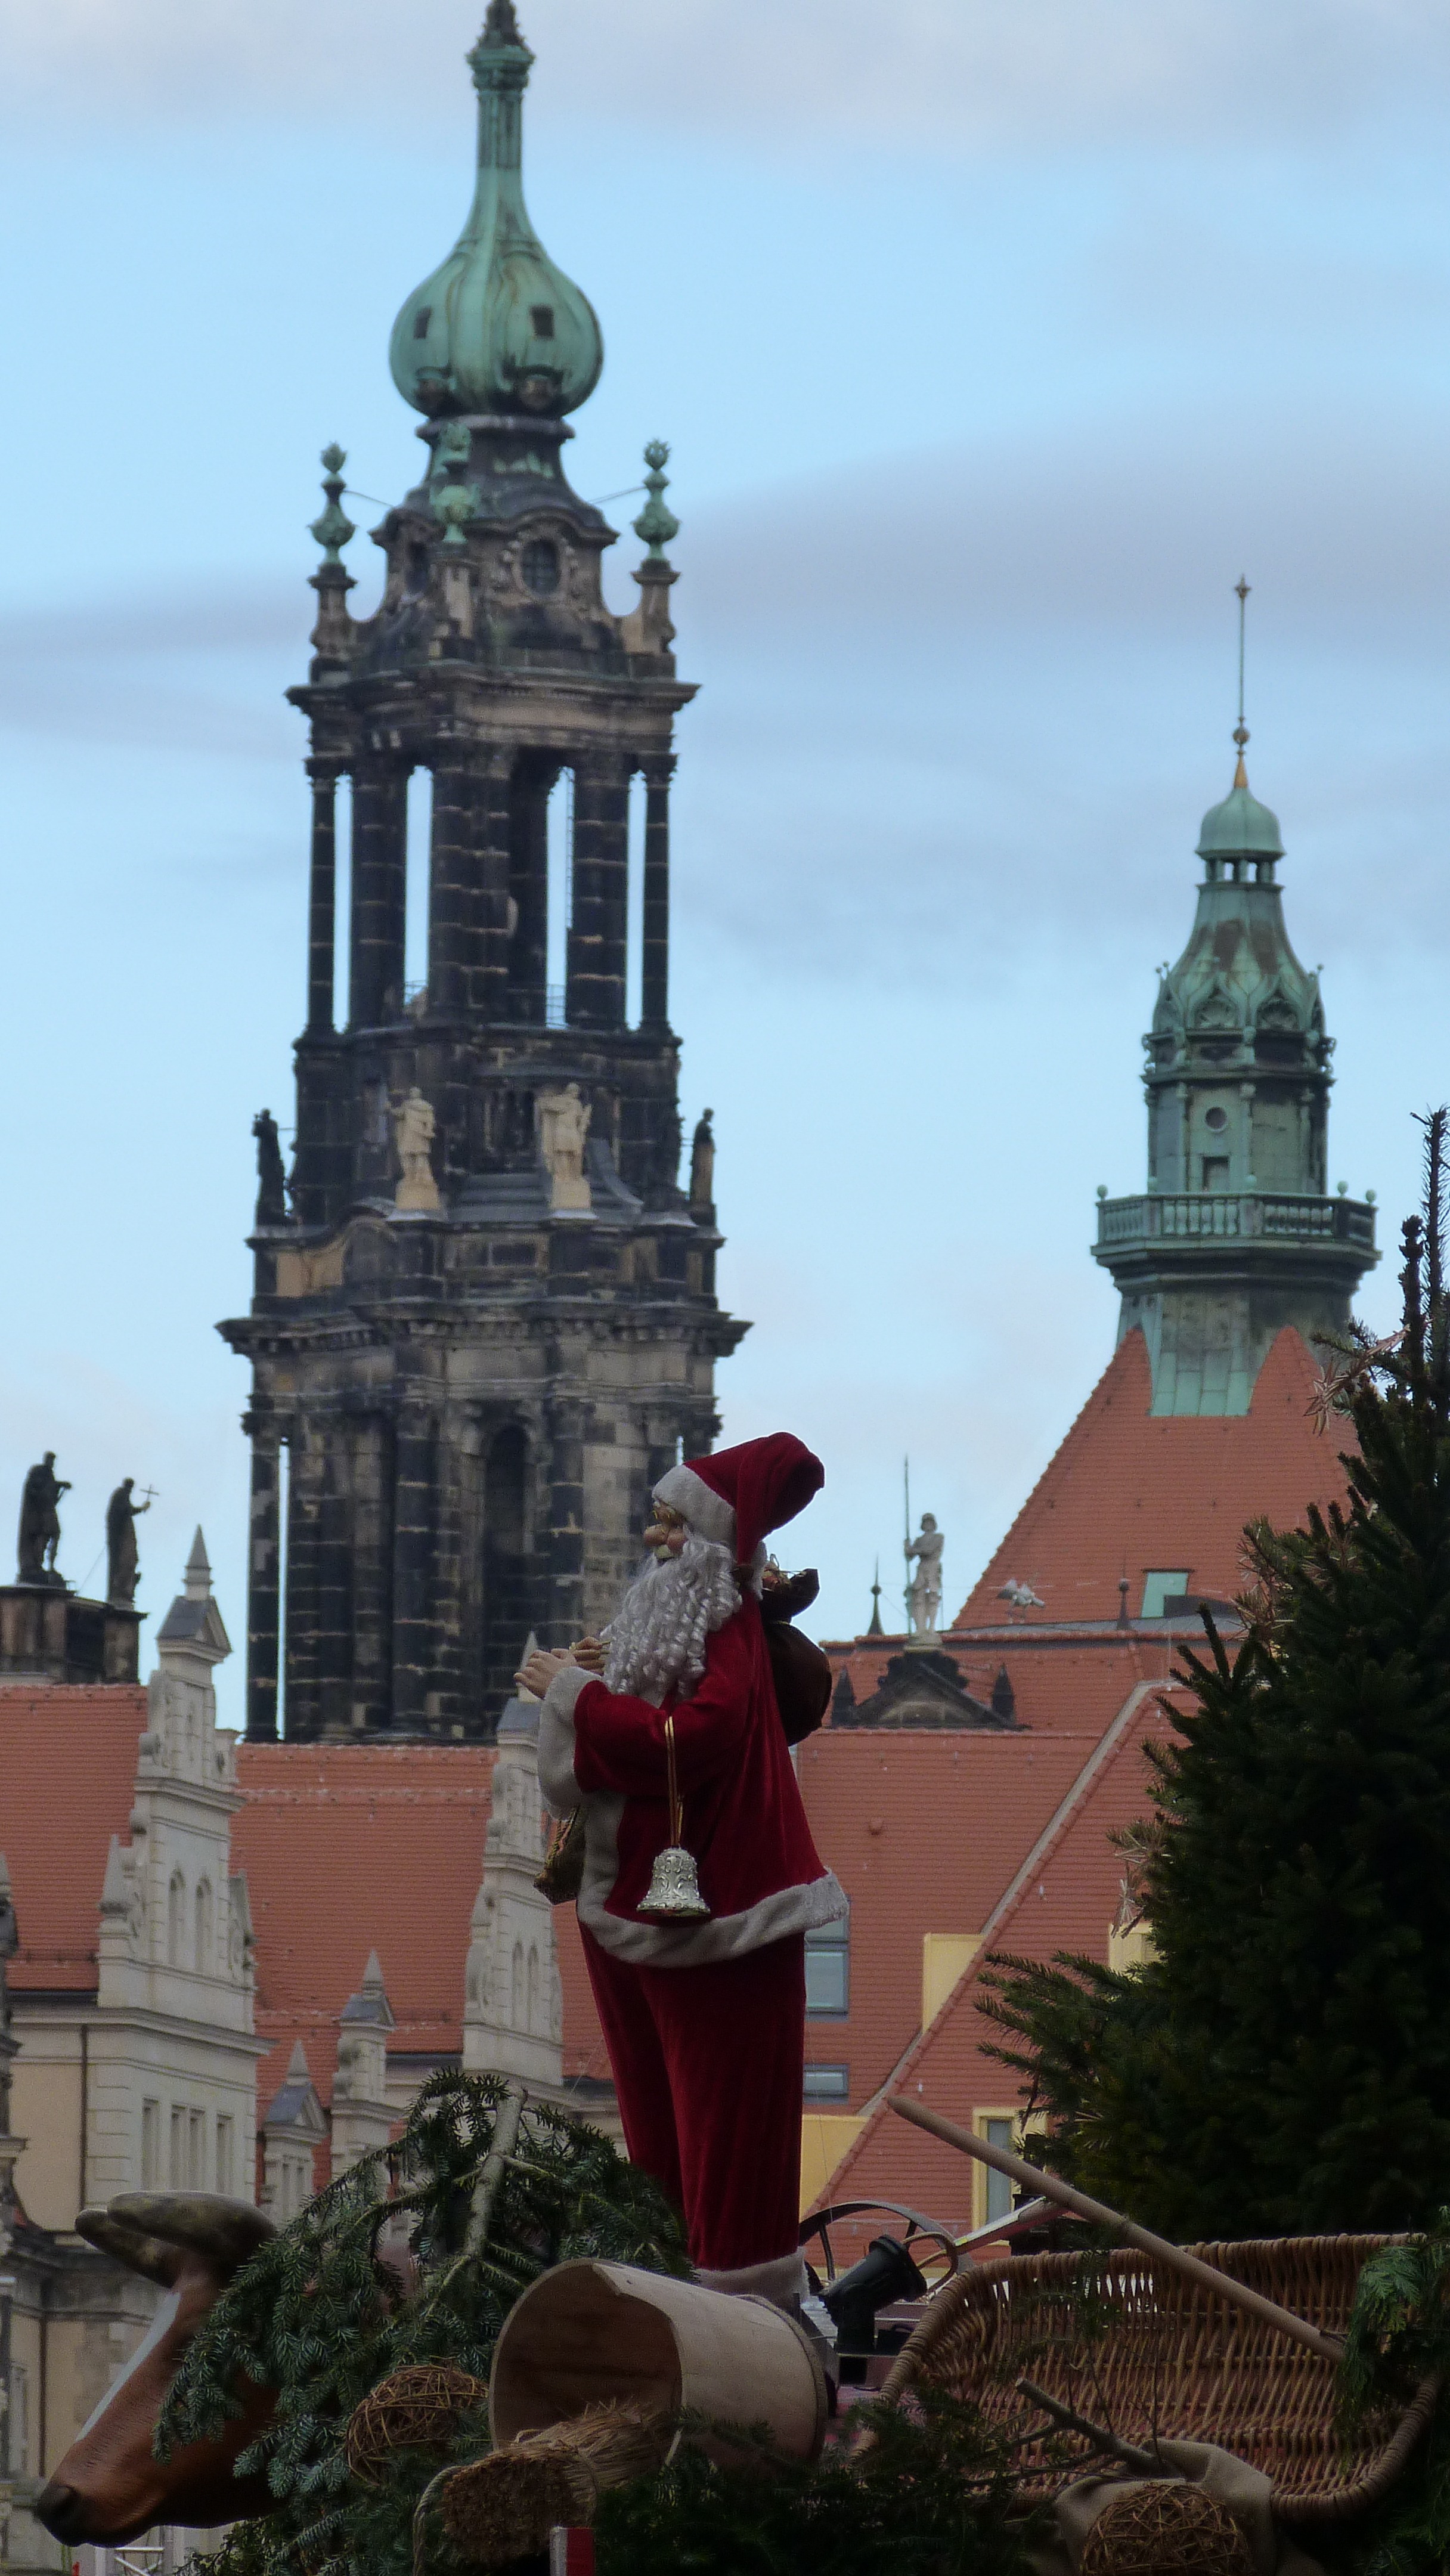
atmosphere, monument, statue, tower, landmark, church, cathedral, tourism, christmas, place of worship, clock tower, bell tower, advent, spire, steeple, santa claus, dresden